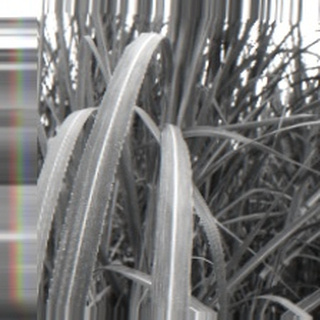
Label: sugarcane_bacterial_blight